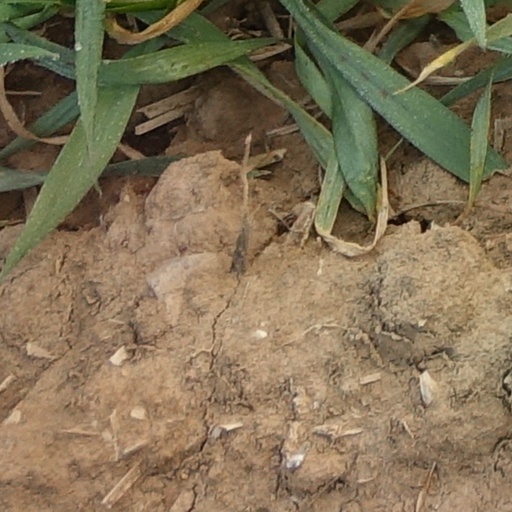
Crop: wheat